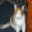
Label: cat